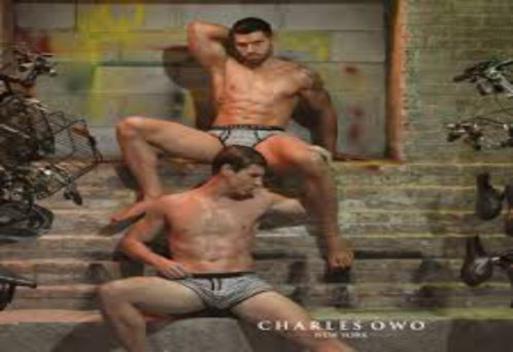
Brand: charles owo
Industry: Clothes